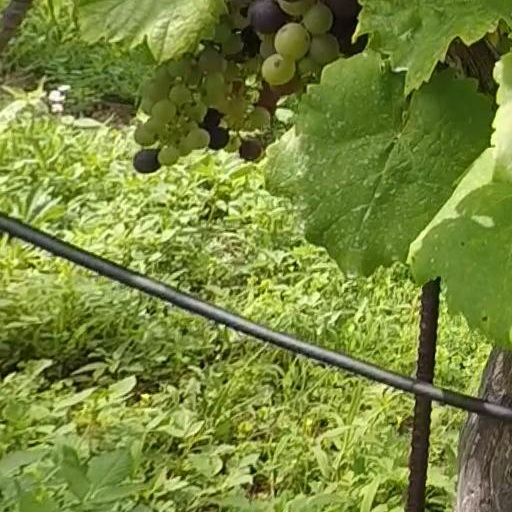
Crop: grape